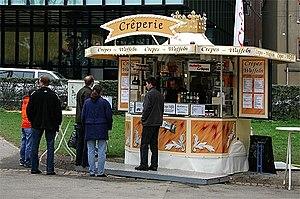
Stand de crèpes lors de la Basler Herbstmesse de 2005
La crêpe est un mets composé d'une couche plus ou moins fine de pâte, faite à base de farine et d'œufs agglomérés à un liquide. Elle est généralement de forme ronde.